History of Madagascar

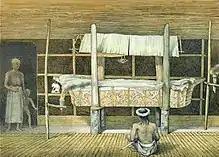
Canoe-sarcophagus of the Dayak: a burial that recalls the Malagasy tradition that former Ntaolo Vazimba and Vezo buried their dead in canoe-sarcophagi in the sea or in a lake

After the arrival of the newcomers (see below), as growing population density necessitated higher crop yields, irrigated rice paddies emerged in Betsileo country by 1600 and were complemented with terraced paddies throughout the central highlands a century later. Zebu were introduced around 1000 by Bantu-speaking migrants from the African Great Lakes region (see below), who maintained large herds. The rising intensity of land cultivation and the ever-increasing demand for zebu pasturage in the central highlands had largely transformed the region from a forest ecosystem to barren grassland by the 17th century.